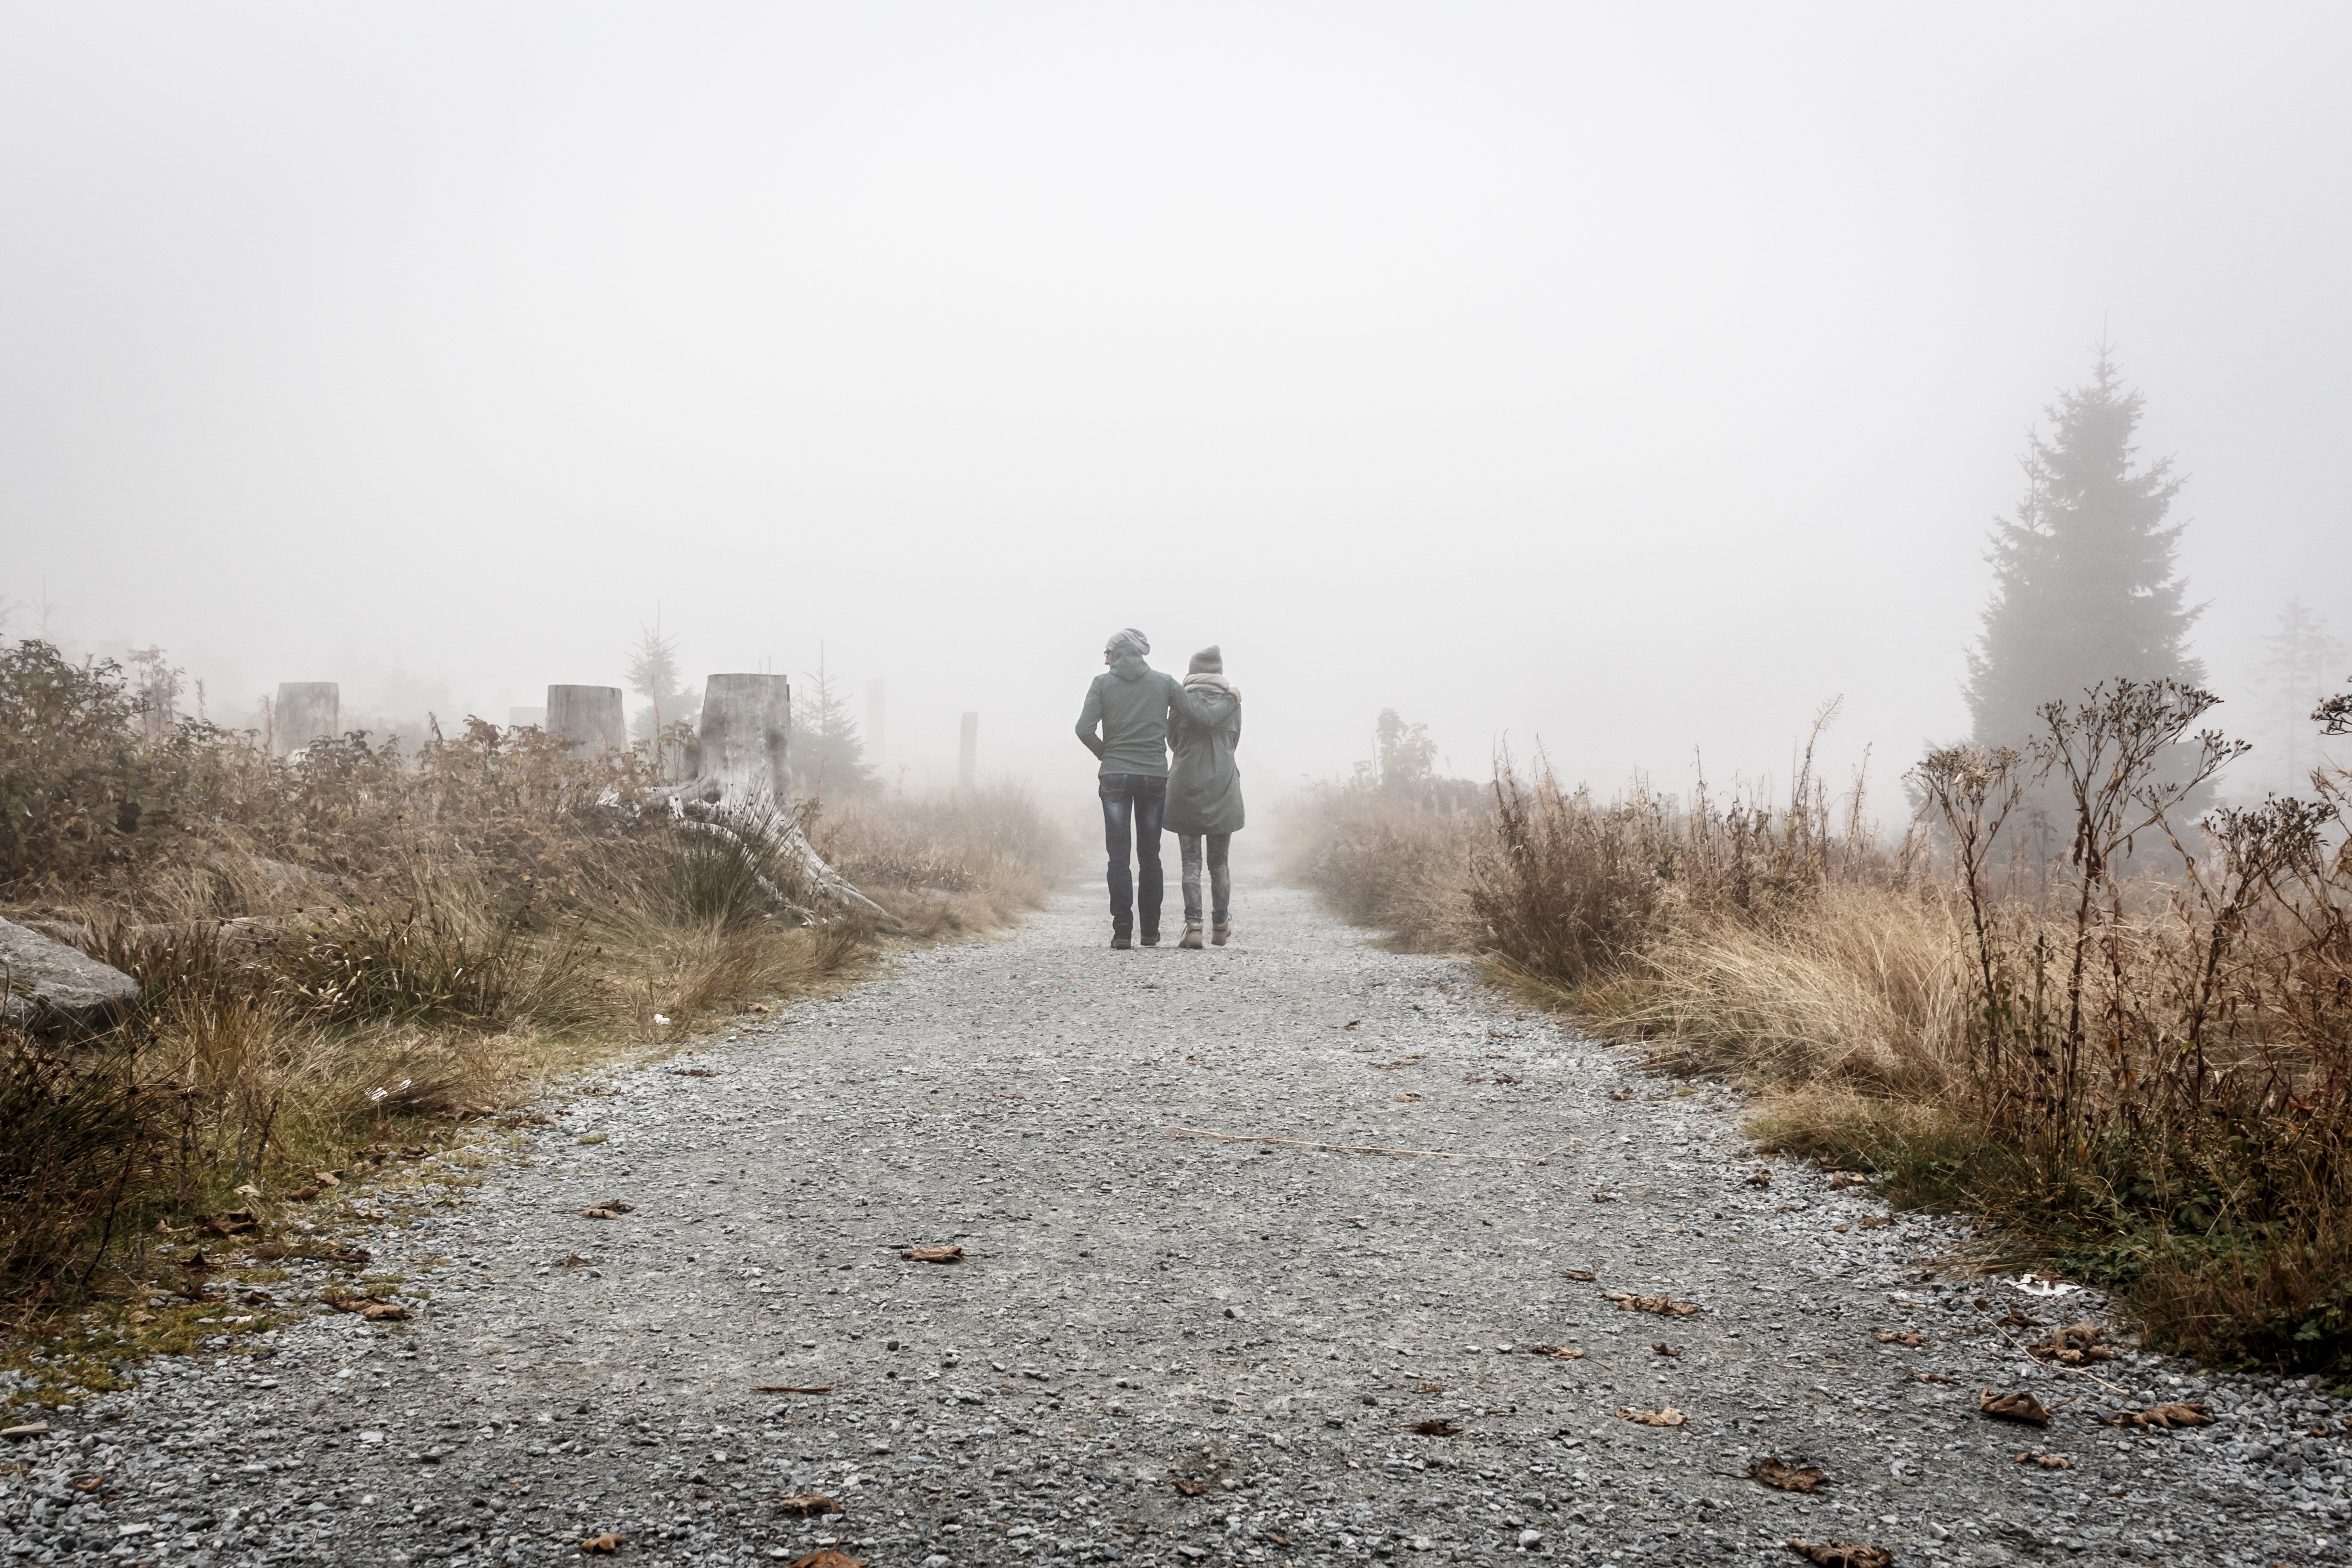
landscape, tree, nature, forest, path, walking, mountain, snow, winter, people, fog, road, mist, morning, frost, foggy, walk, rural, autumn, weather, couple, season, outdoors, rural area, atmospheric phenomenon